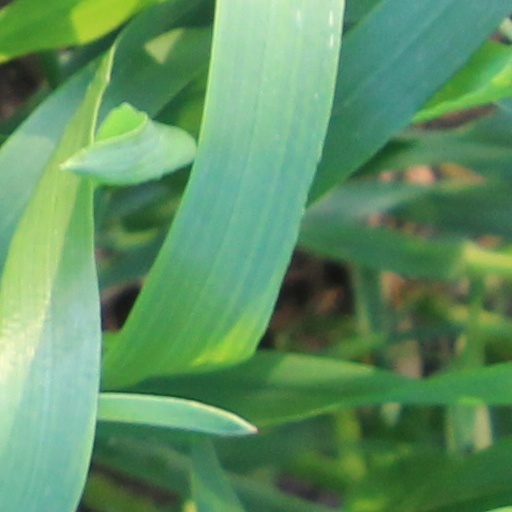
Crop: wheat